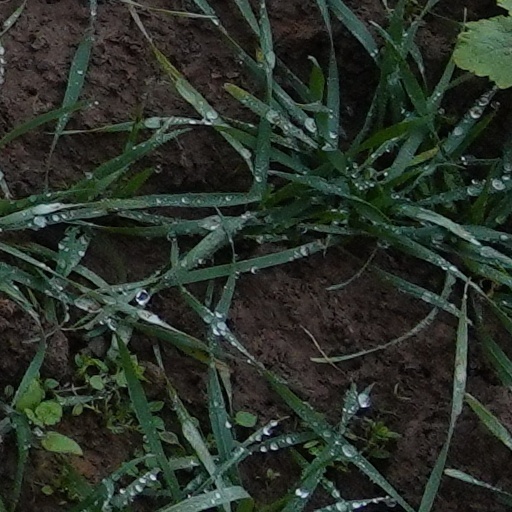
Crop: wheat